The Race Beat

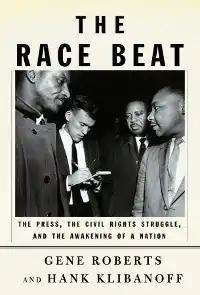

The Race Beat: The Press, the Civil Rights Struggle, and the Awakening of a Nation is a 2006 nonfiction book by journalists Gene Roberts and Hank Klibanoff. The book is about the Civil Rights Movement in the United States, specifically about the role of newspapers and television. "The Race Beat" refers to reporters whose beat reporting covered issues of race.